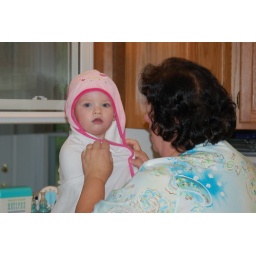
Ava likes to take a bath in the kitchen sink at Grandma's house.